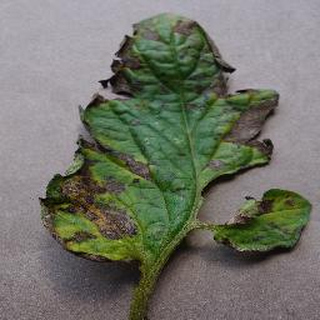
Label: tomato_early_blight